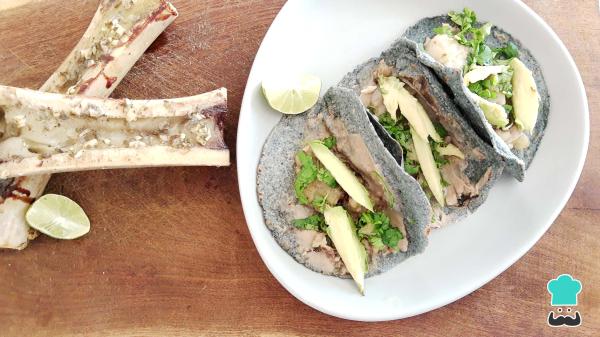
Ahora solo queda montar el taco de tuétano. Toma una tortilla, unta un poco de frijoles refritos y, con una cucharita, vacía el tuétano sobre la tortilla, agrega cilantro picado, unas rebanadas de aguacate y un toque de salsa verde o la de tu preferencia. ¡Ya está listo, a comer!Descubre otras recetas de tacos mexicanos deliciosas en RecetasGratis:Tacos campechanosTacos de arracheraTacos al pastor